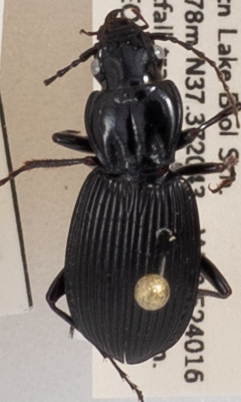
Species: Pterostichus lachrymosus
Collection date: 2018-07-17
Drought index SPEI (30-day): -0.508
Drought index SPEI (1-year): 0.348
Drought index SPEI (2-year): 0.32